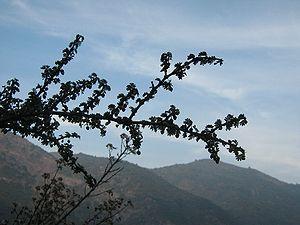
Porlieria est un genre de plantes de la famille des Zygophyllaceae.
Le Taurillon mésange est une espèce de passereaux de la famille des Tyrannidae. Il mesure une dizaine de centimètres et possède une crête voyante et caractéristique. La tête est noire, avec des bandes blanches supra-lorales et post-oculaires. Son dos gris-brun terne contraste avec sa gorge blanche et sa poitrine couvertes de stries noires, et avec son bas-ventre d'un jaune pâle uni. Il y a peu de différences notables au niveau du plumage entre les différentes sous-espèces reconnues. Ce tyrannidé est très vocal et possède un large répertoire de chants.
Porlieria chilensis est une espèce de plantes de la famille des Zygophyllaceae.